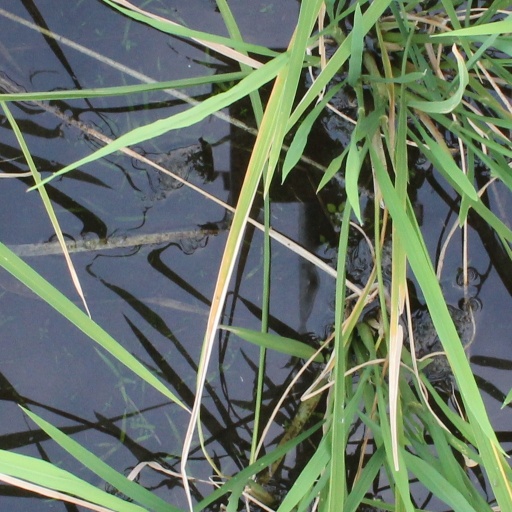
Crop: rice